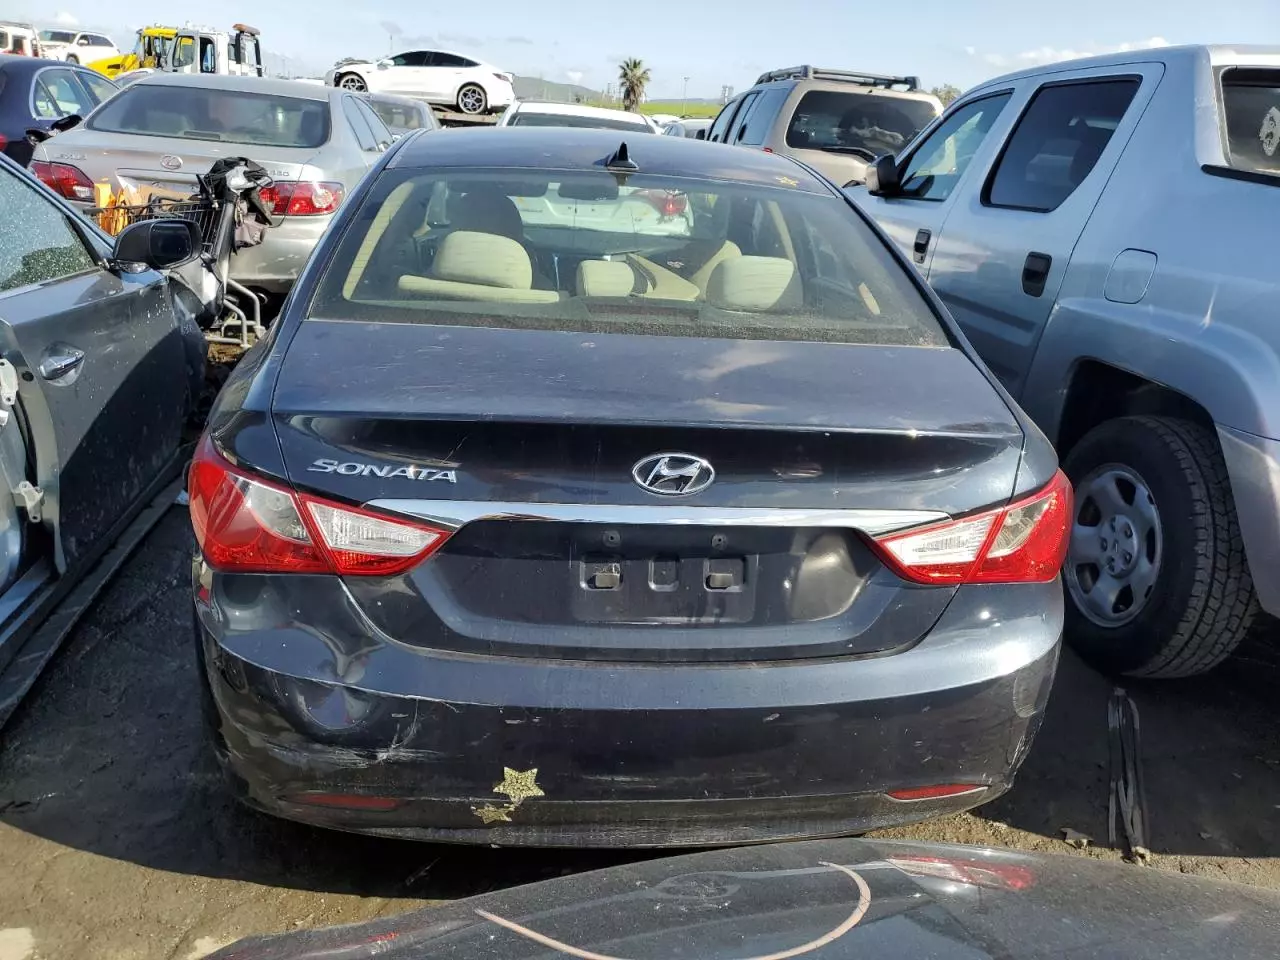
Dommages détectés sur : pare-choc arrière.
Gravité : mineur